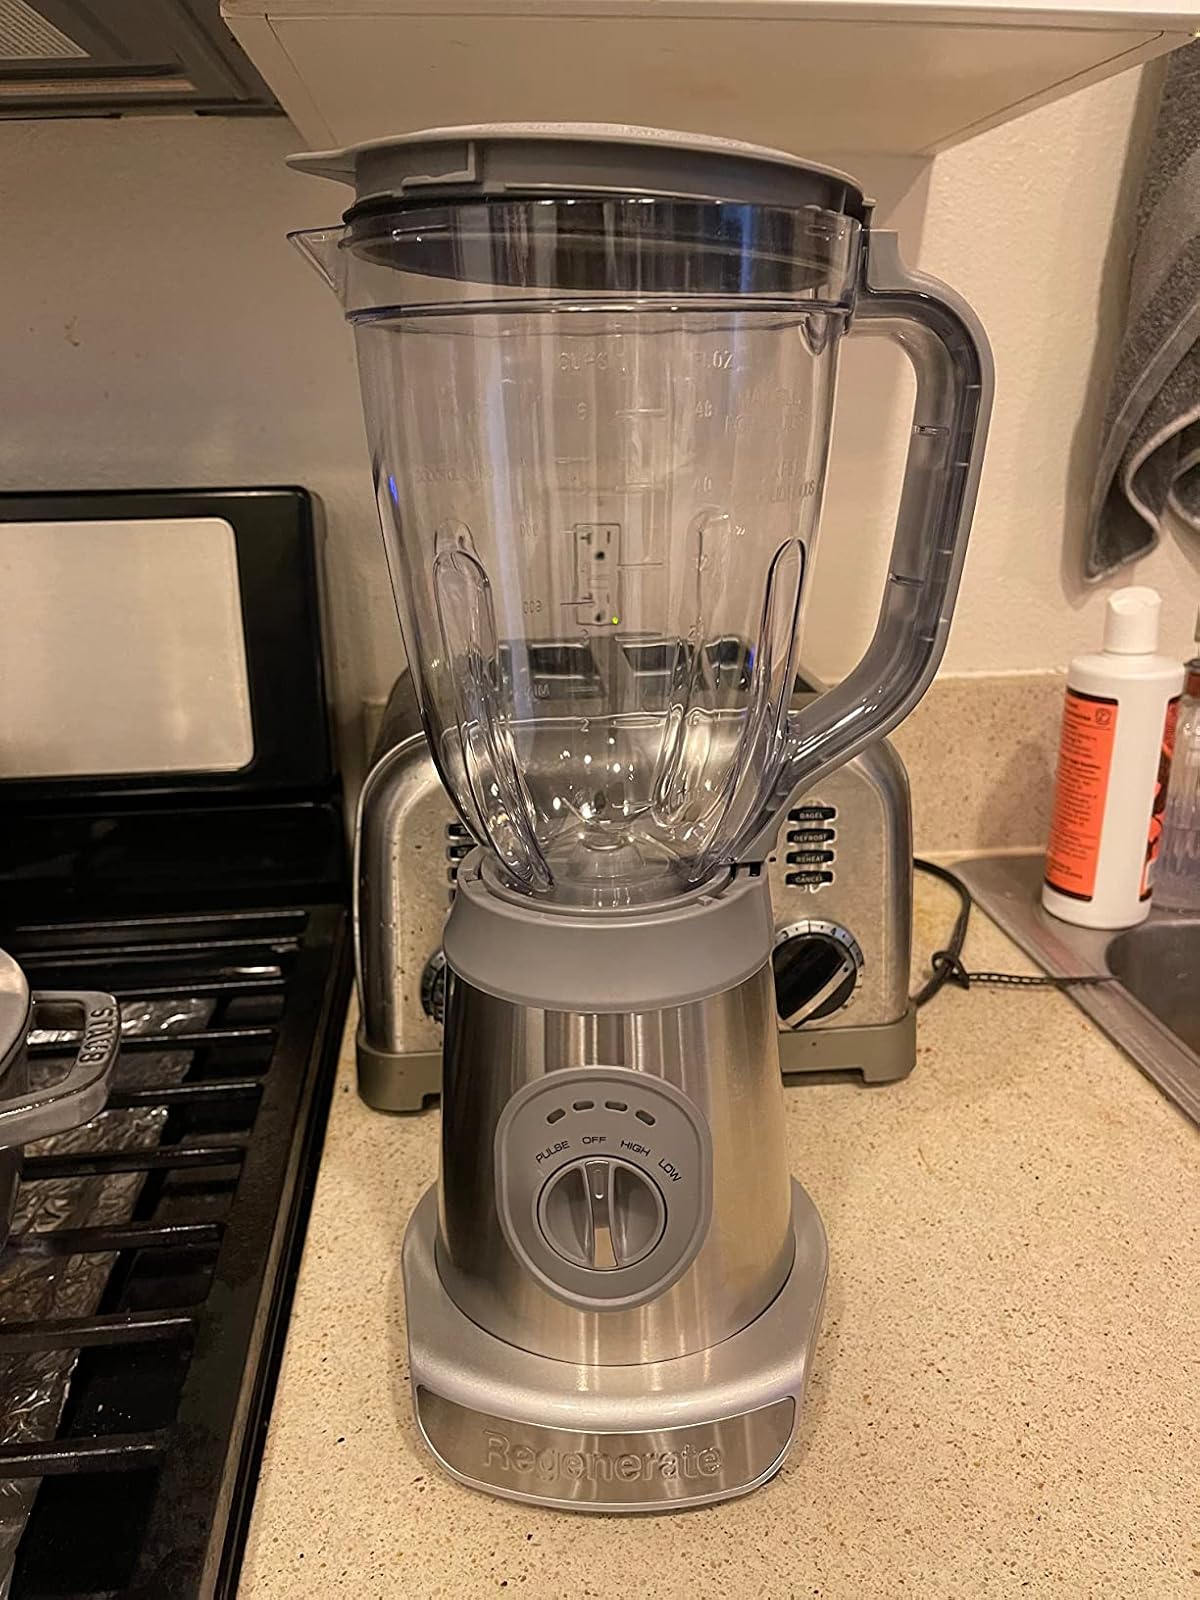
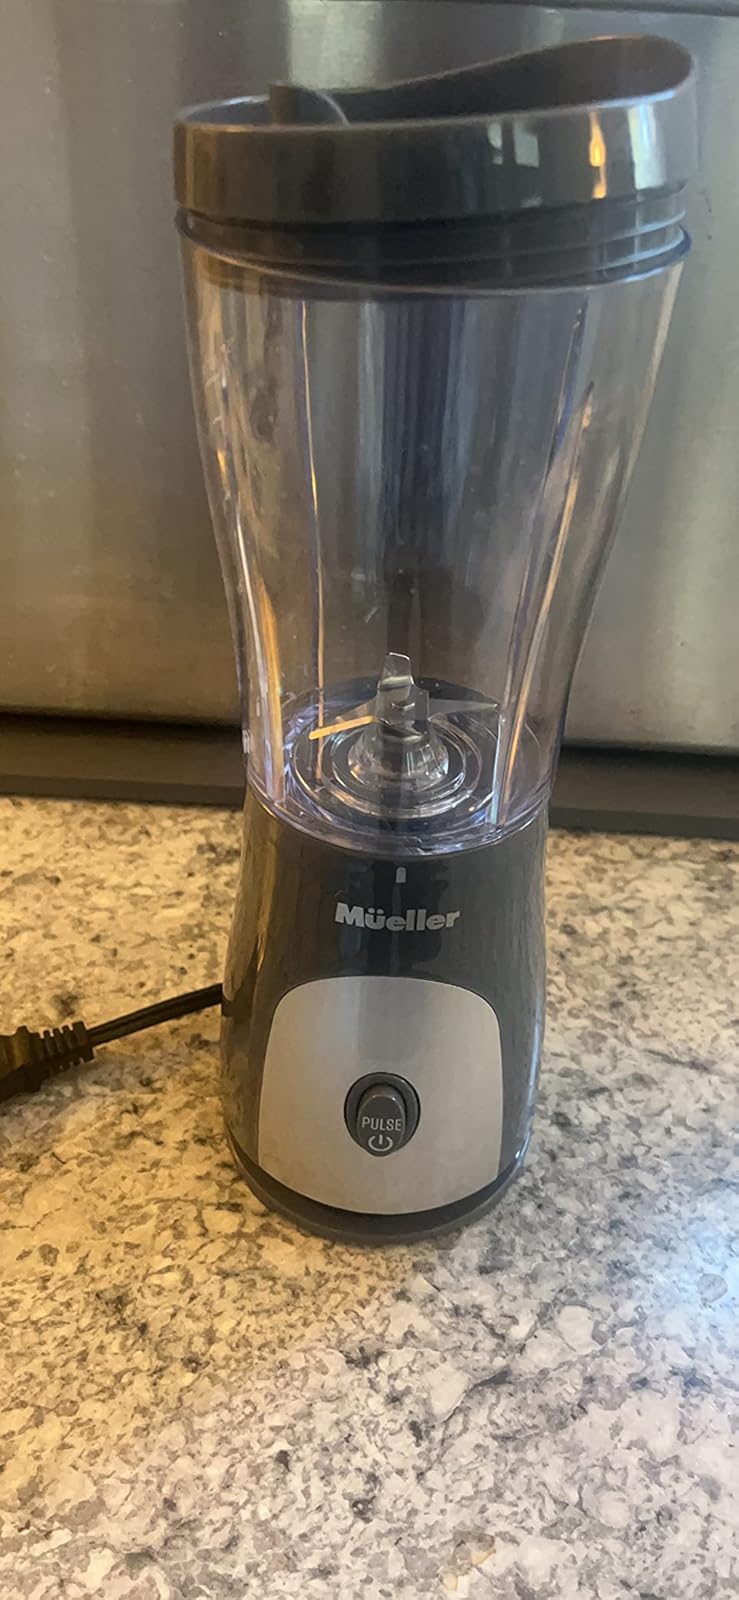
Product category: items_blender
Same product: no